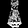
Label: Dress